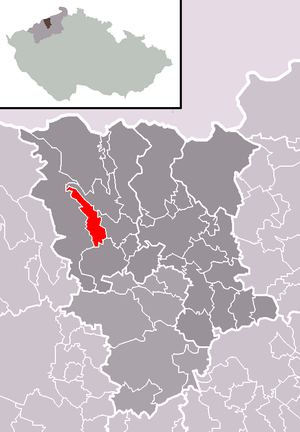
Háj u Duchcova est une commune du district de Teplice, dans la région d'Ústí nad Labem, en Tchéquie. Sa population s'élevait à 1 208 habitants en 2018.